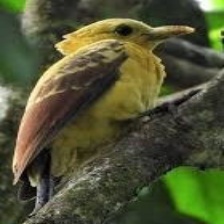
Species: CREAM COLORED WOODPECKER
Scientific name: CELEUS FLAVUS